Tour du Lac

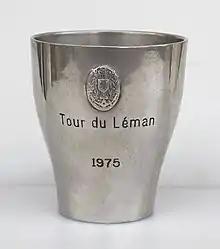
Prize cup for the fourth "Tour du Léman" (1975)

The Tour du Lac regatta (also known as the Tour du Léman or the Tour du Lac Léman à l’Aviron) is a rowing regatta on lake Geneva in Switzerland. Since 1972 the regatta has been organized at the end of September every year by the yacht club Société Nautique de Genève. The tour, which starts in Geneva and runs around lake Geneva. With a distance of 160 km (99 mi),